Tourism Authority of Thailand

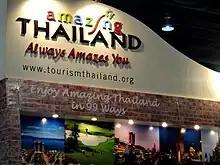
Thailand Tourism booth at a Travel and Tour Expo

Its predecessor, Tourism of Thailand, was founded in 1924. Aimed at attracting tourists to Thailand, its responsibility bounced around between the State Railway of Thailand, the Ministry of Commerce, the Ministry of Transport and the Office of the Prime Minister. The current organisation, the Tourism Authority of Thailand (TAT), was established on 4 May 1979.